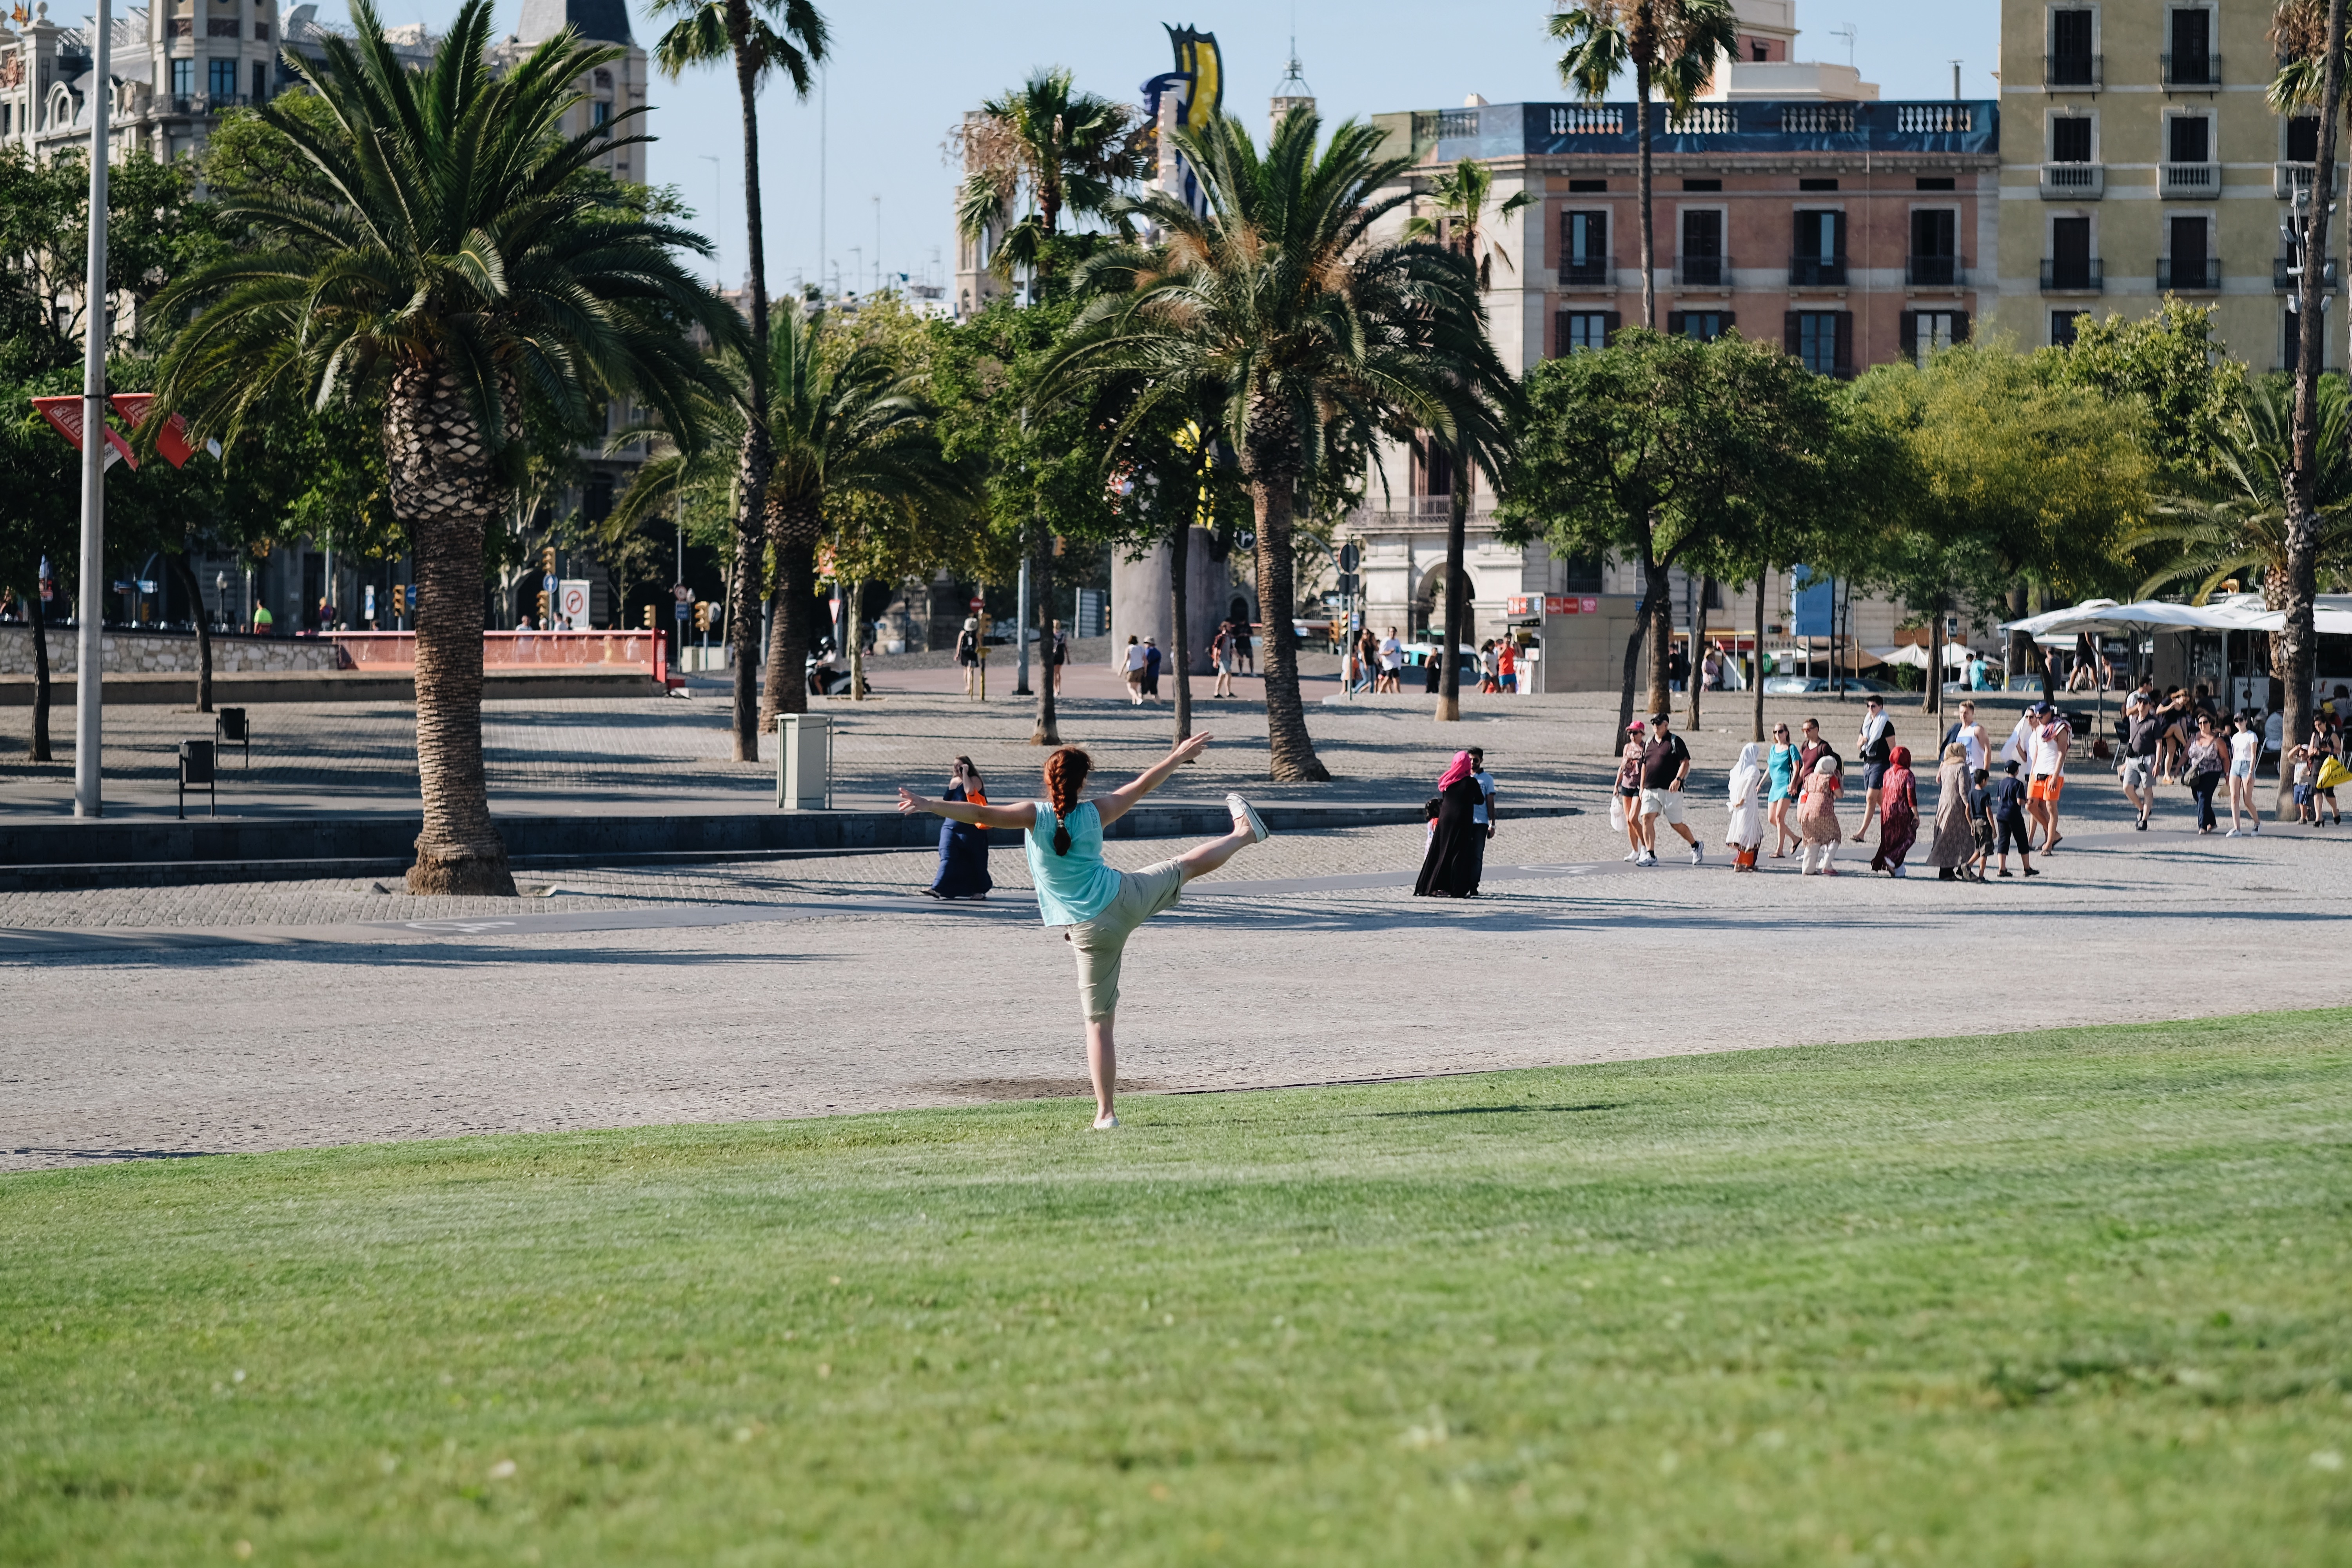
tree, pedestrian, city, walkway, vacation, park, public space, playground, town square, urban area, human settlement, woody plant, arecales